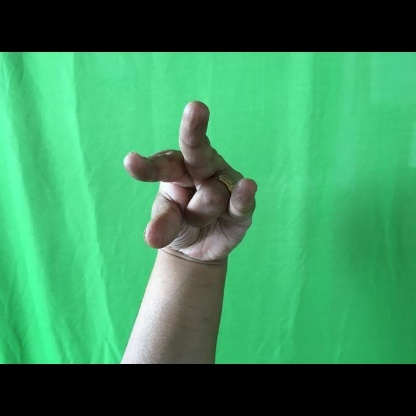
Mudra: Kangulam